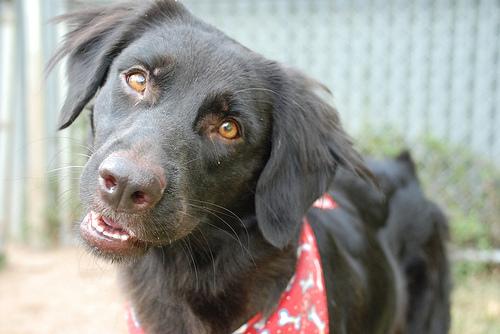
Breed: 206-n000047-flat_coated_retriever